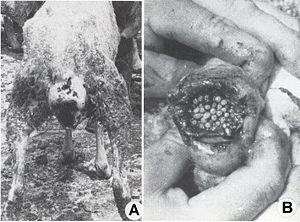
Fig. 5. Myiases génitales graves des moutons.
Les Sarcophagidae sont une famille de mouches de l'ordre des Diptères.
La wohlfahrtiose est une parasitose provoquée par les diptères du genre Wohlfahrtia, de la famille des Sarcophagidae. De nombreuses espèces produisent des myiases, spécifiques ou non, aux animaux et aux hommes.